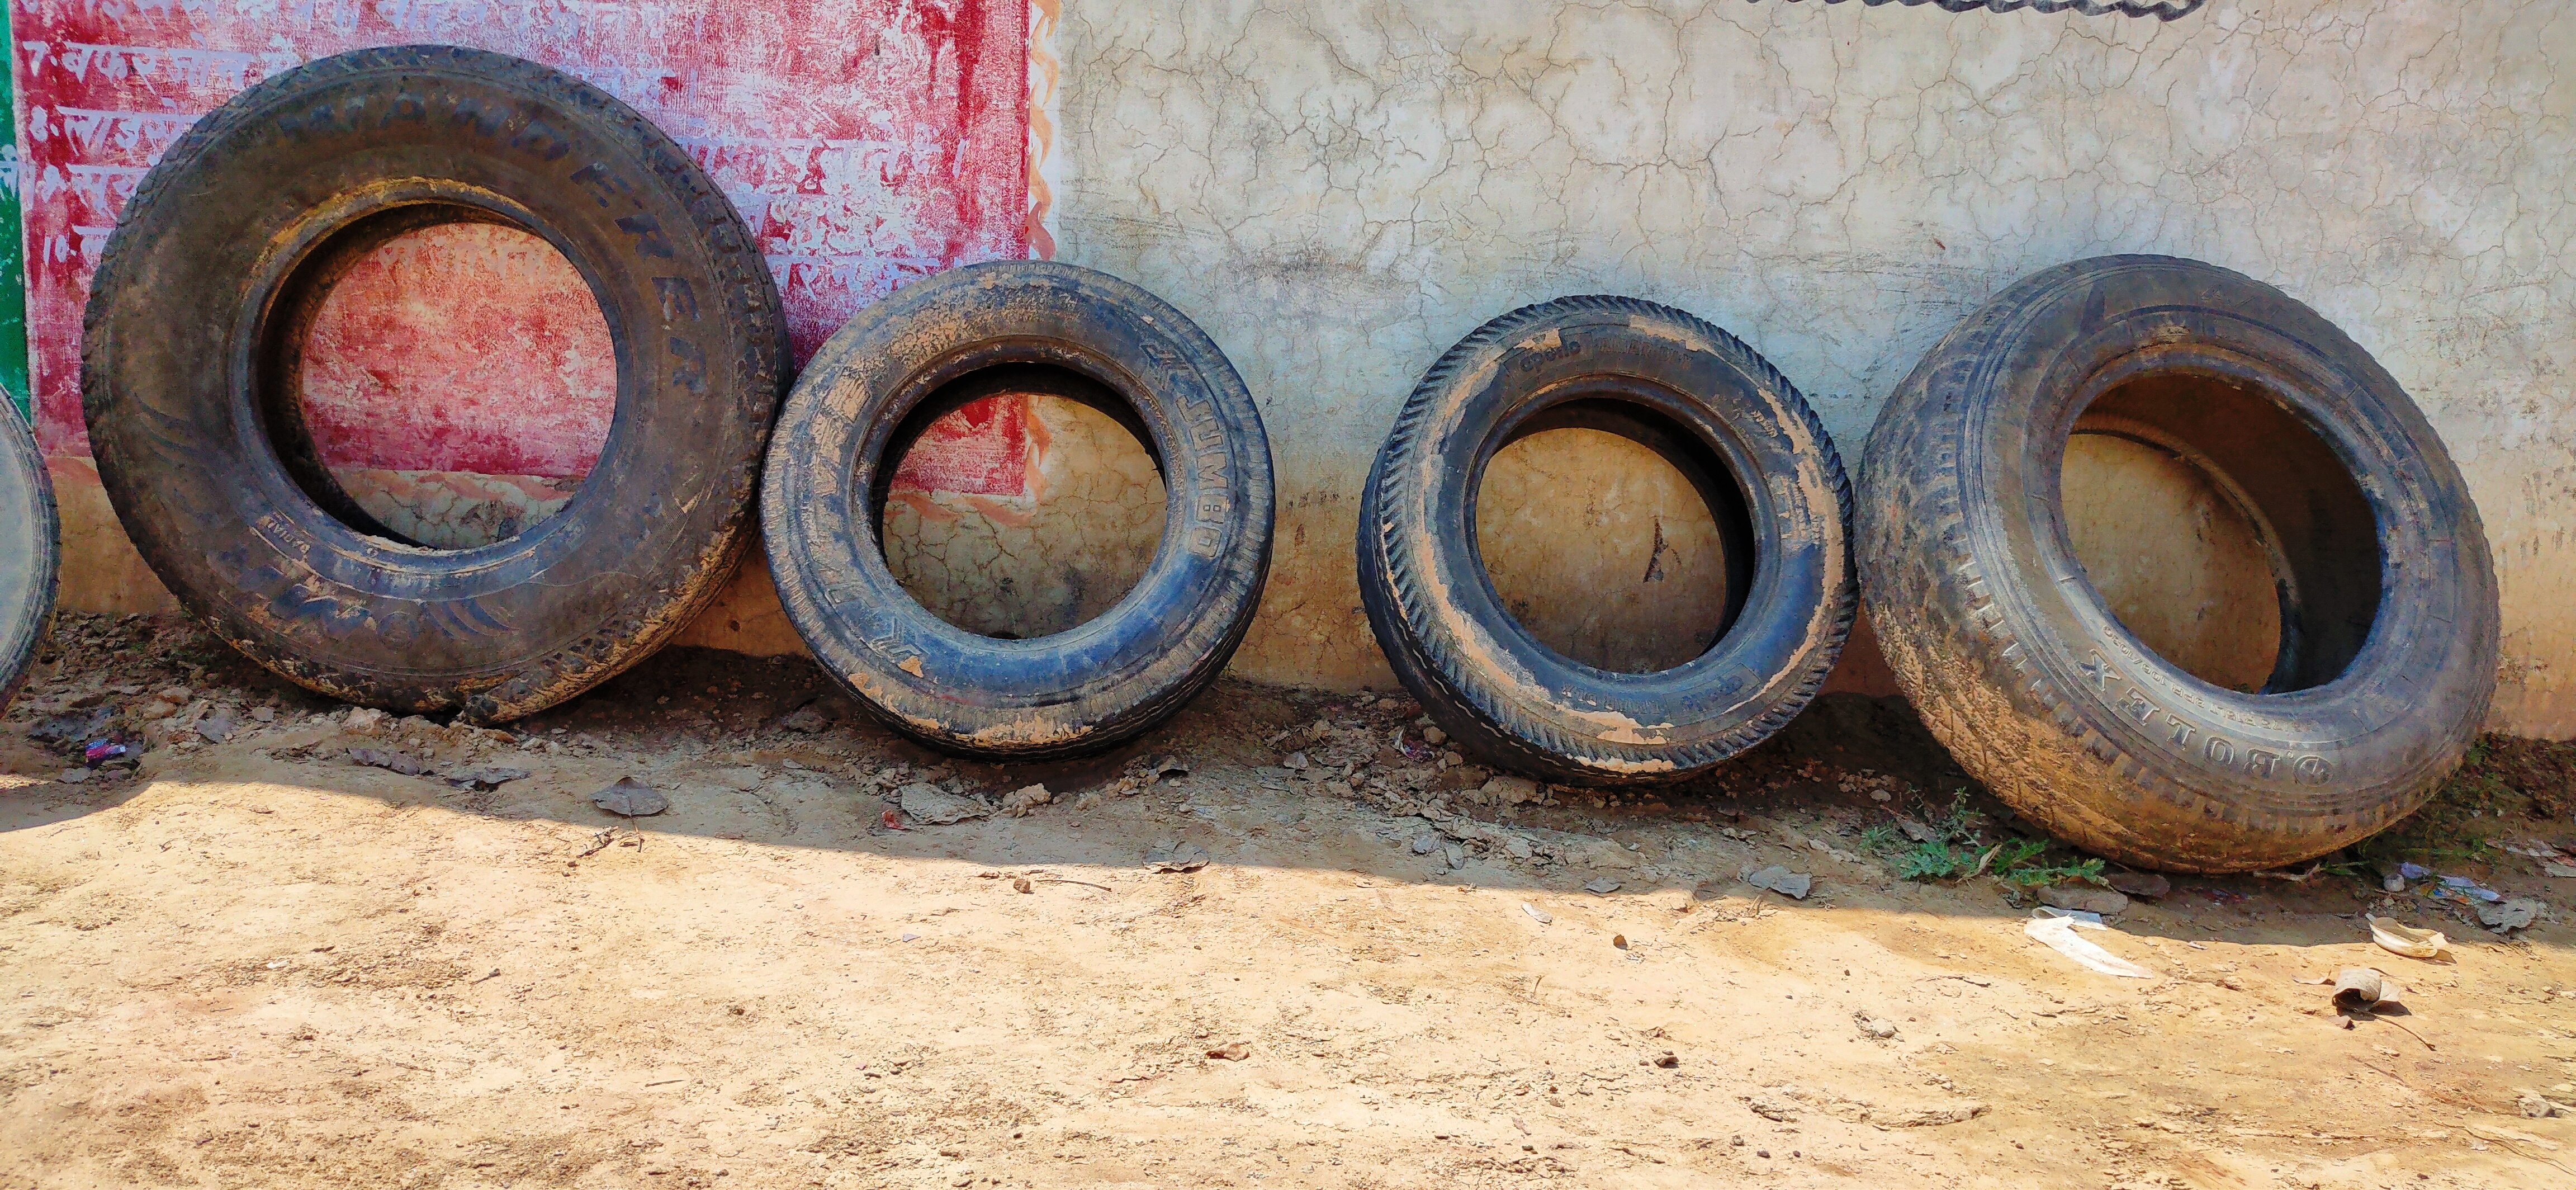
tires, tire, automotive tire, automotive wheel system, games, auto part, wheel, metal, number